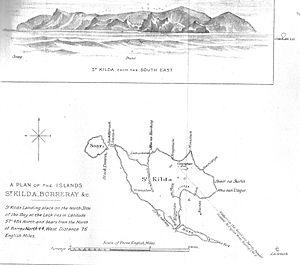
Saint-Kilda est un archipel écossais, isolé dans l'océan Atlantique et situé à 64 km à l'ouest-nord-ouest de l'île de North Uist et à 163 km à l'ouest des côtes écossaises, sur l'île de Grande-Bretagne. Faisant partie de la division administrative de l'archipel des Hébrides extérieures, il en contient les îles les plus à l'ouest. L'île principale est Hirta, dont les falaises maritimes sont les plus hautes du Royaume-Uni. La population de l'archipel, de langue gaélique, devint inférieure à 100 habitants après 1851 et n'a probablement jamais dépassé 180. Elle fut entièrement évacuée à sa propre demande en 1930 et les seuls habitants sont désormais des militaires.